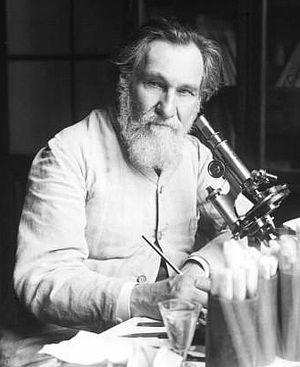
Ilya Ilitch Metchnikov, francisé en Élie Metchnikoff est un zoologiste, bactériologiste et immunologiste sujet de l'Empire russe.
8 décembre : Hencke, astronome amateur, découvre l'astéroïde Astrée.